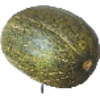
Label: Melon Piel de Sapo 1